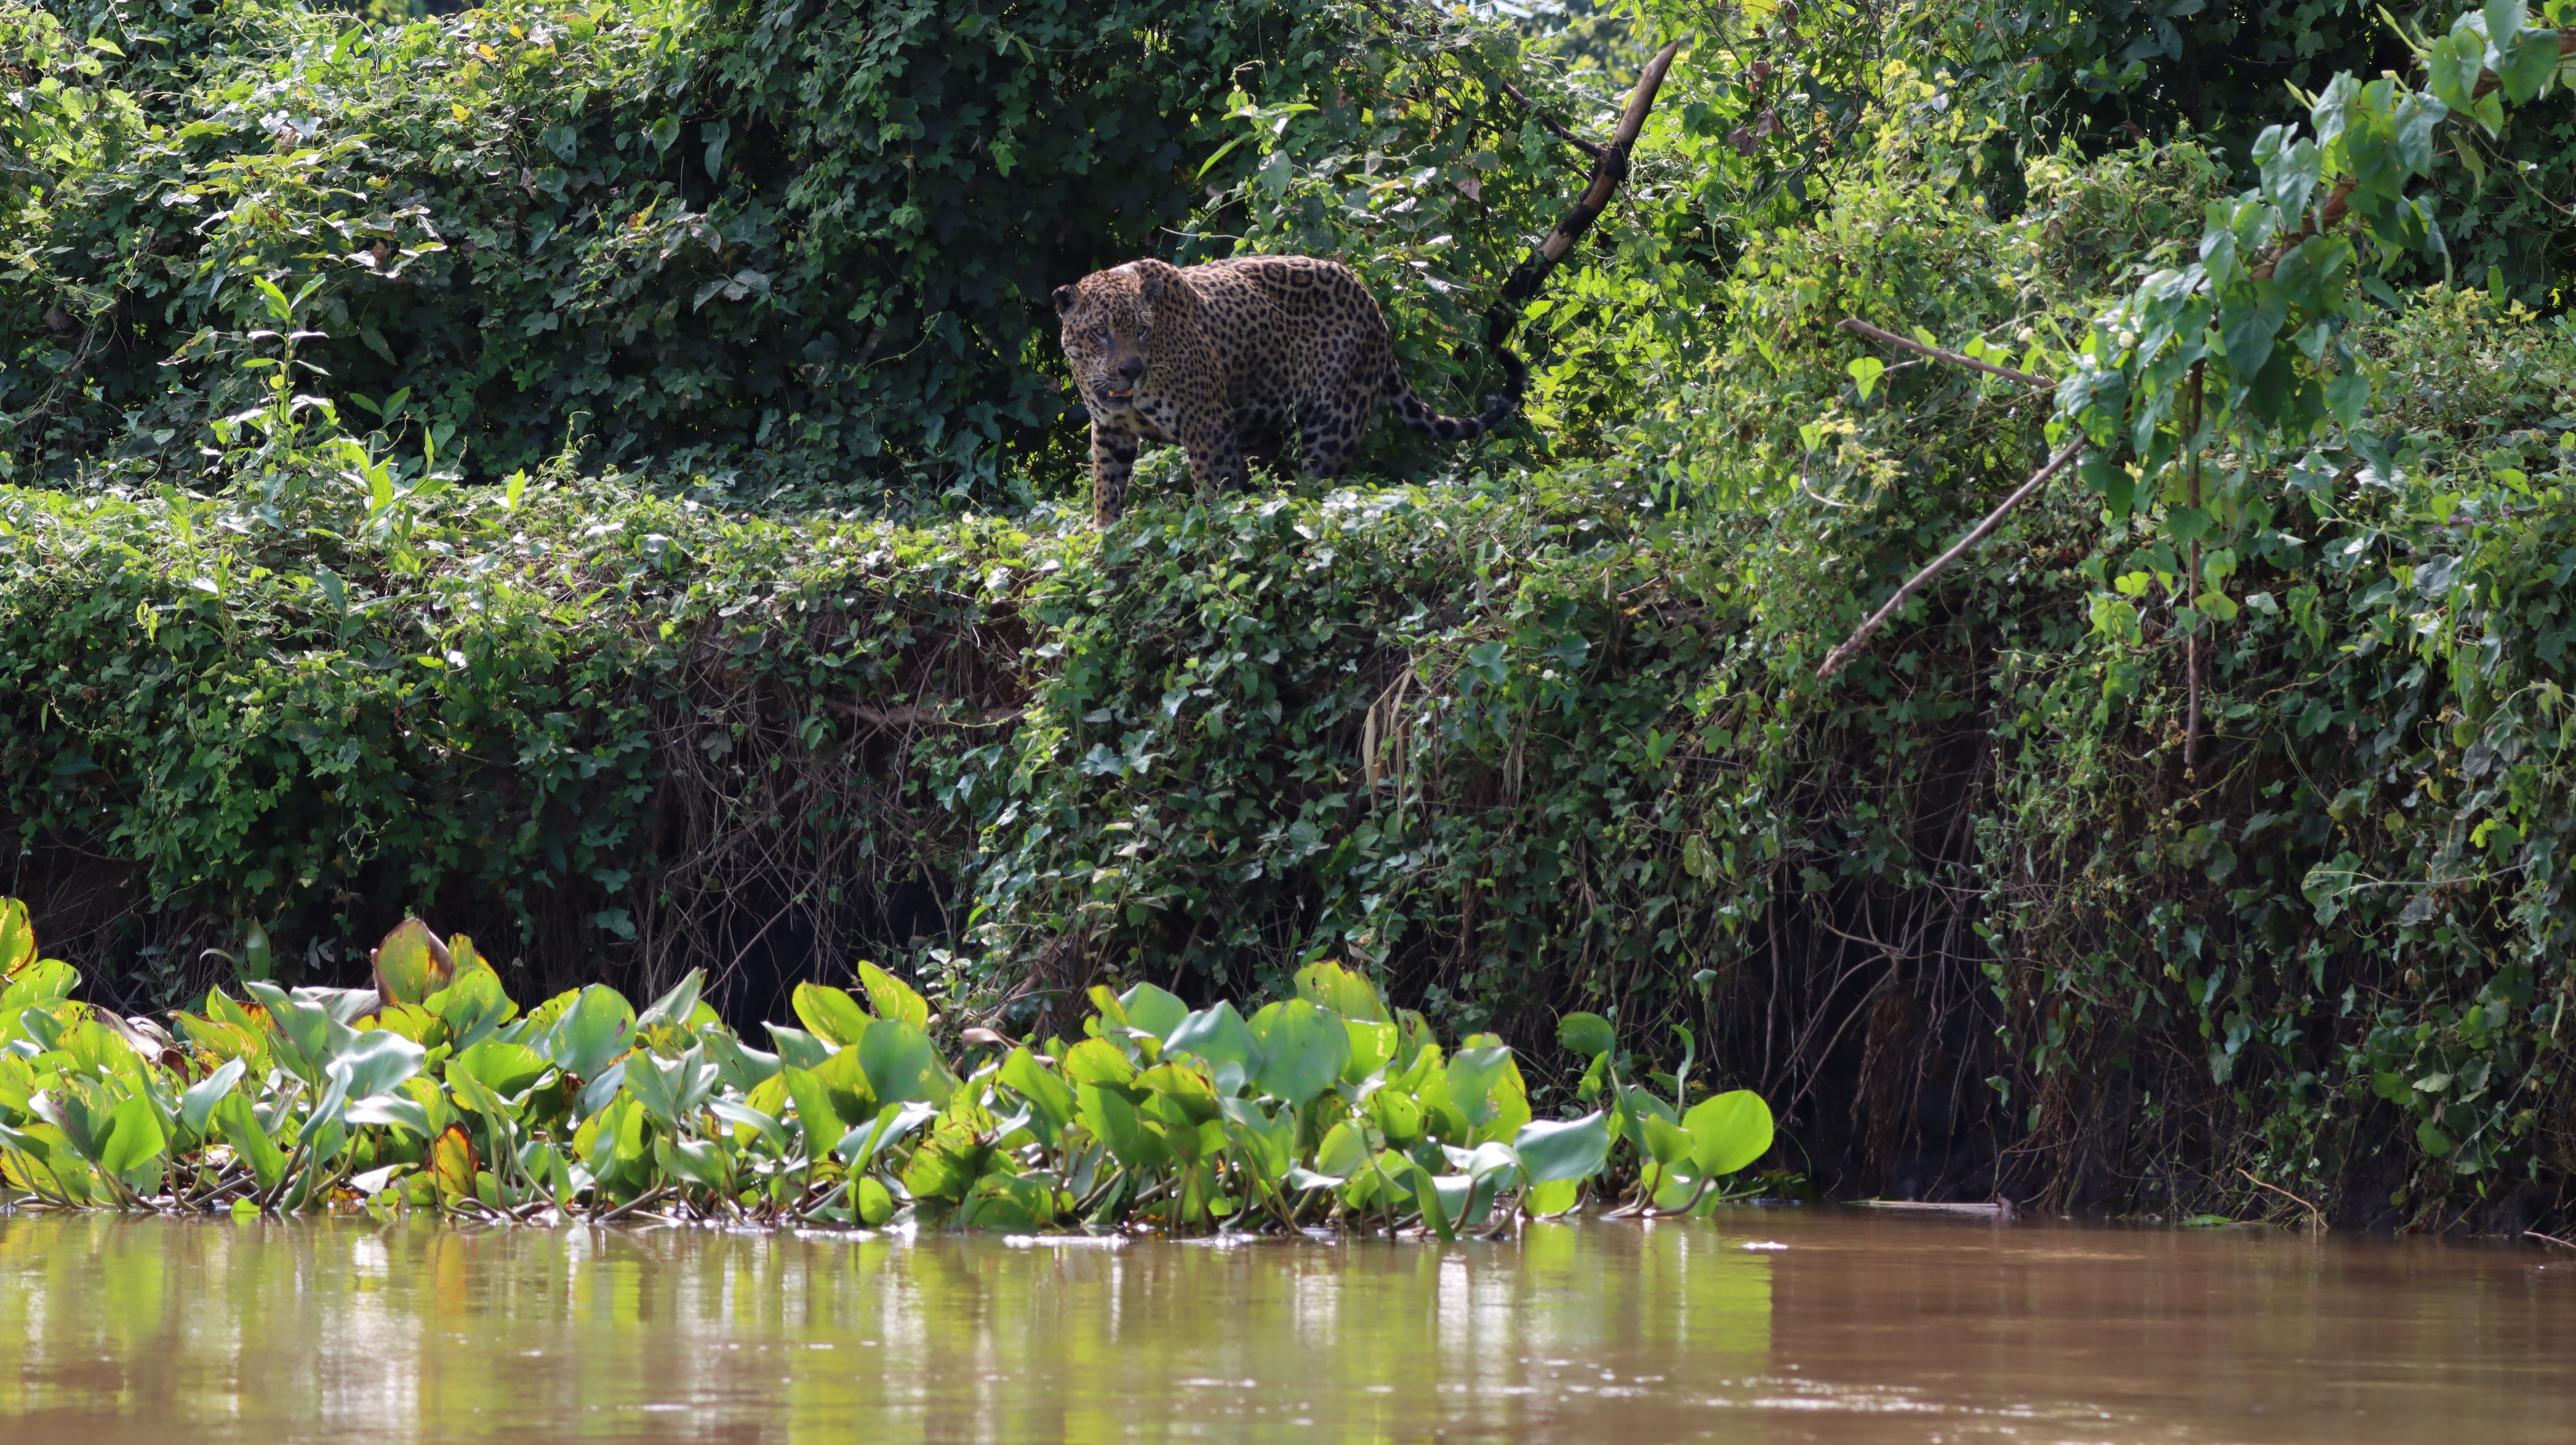
Jaguar: Kwang